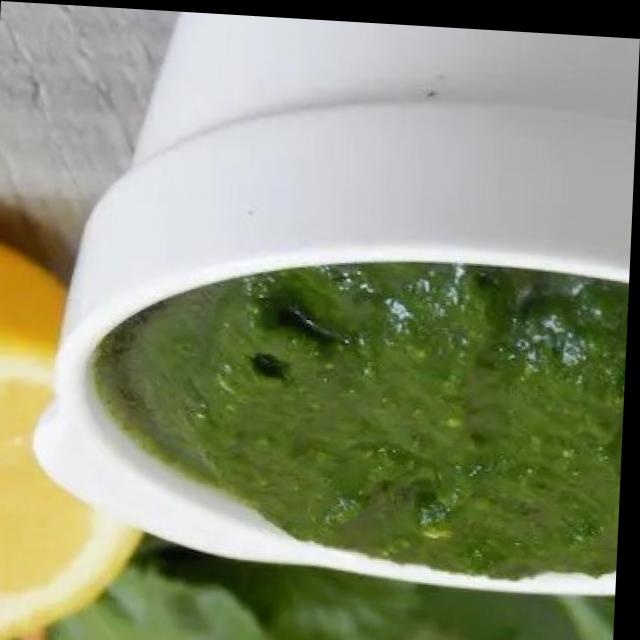
Dish: green_chutney